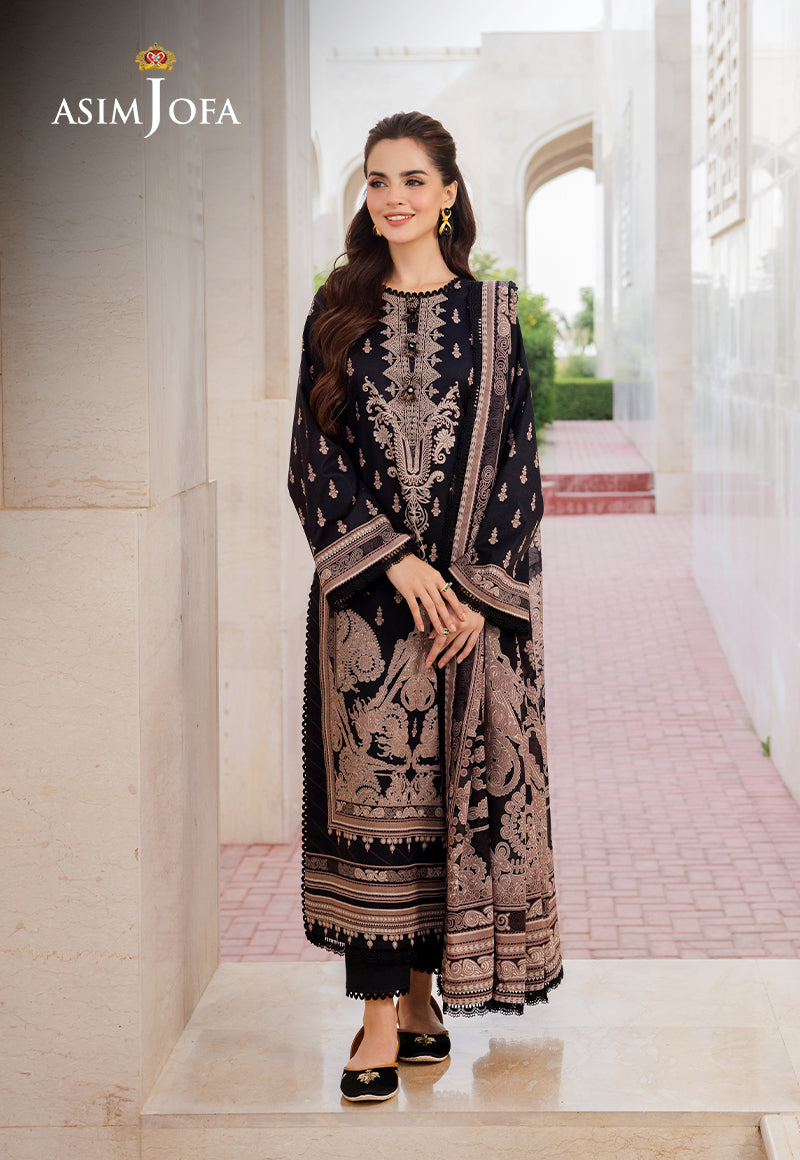
navy black embroidered salwar suit